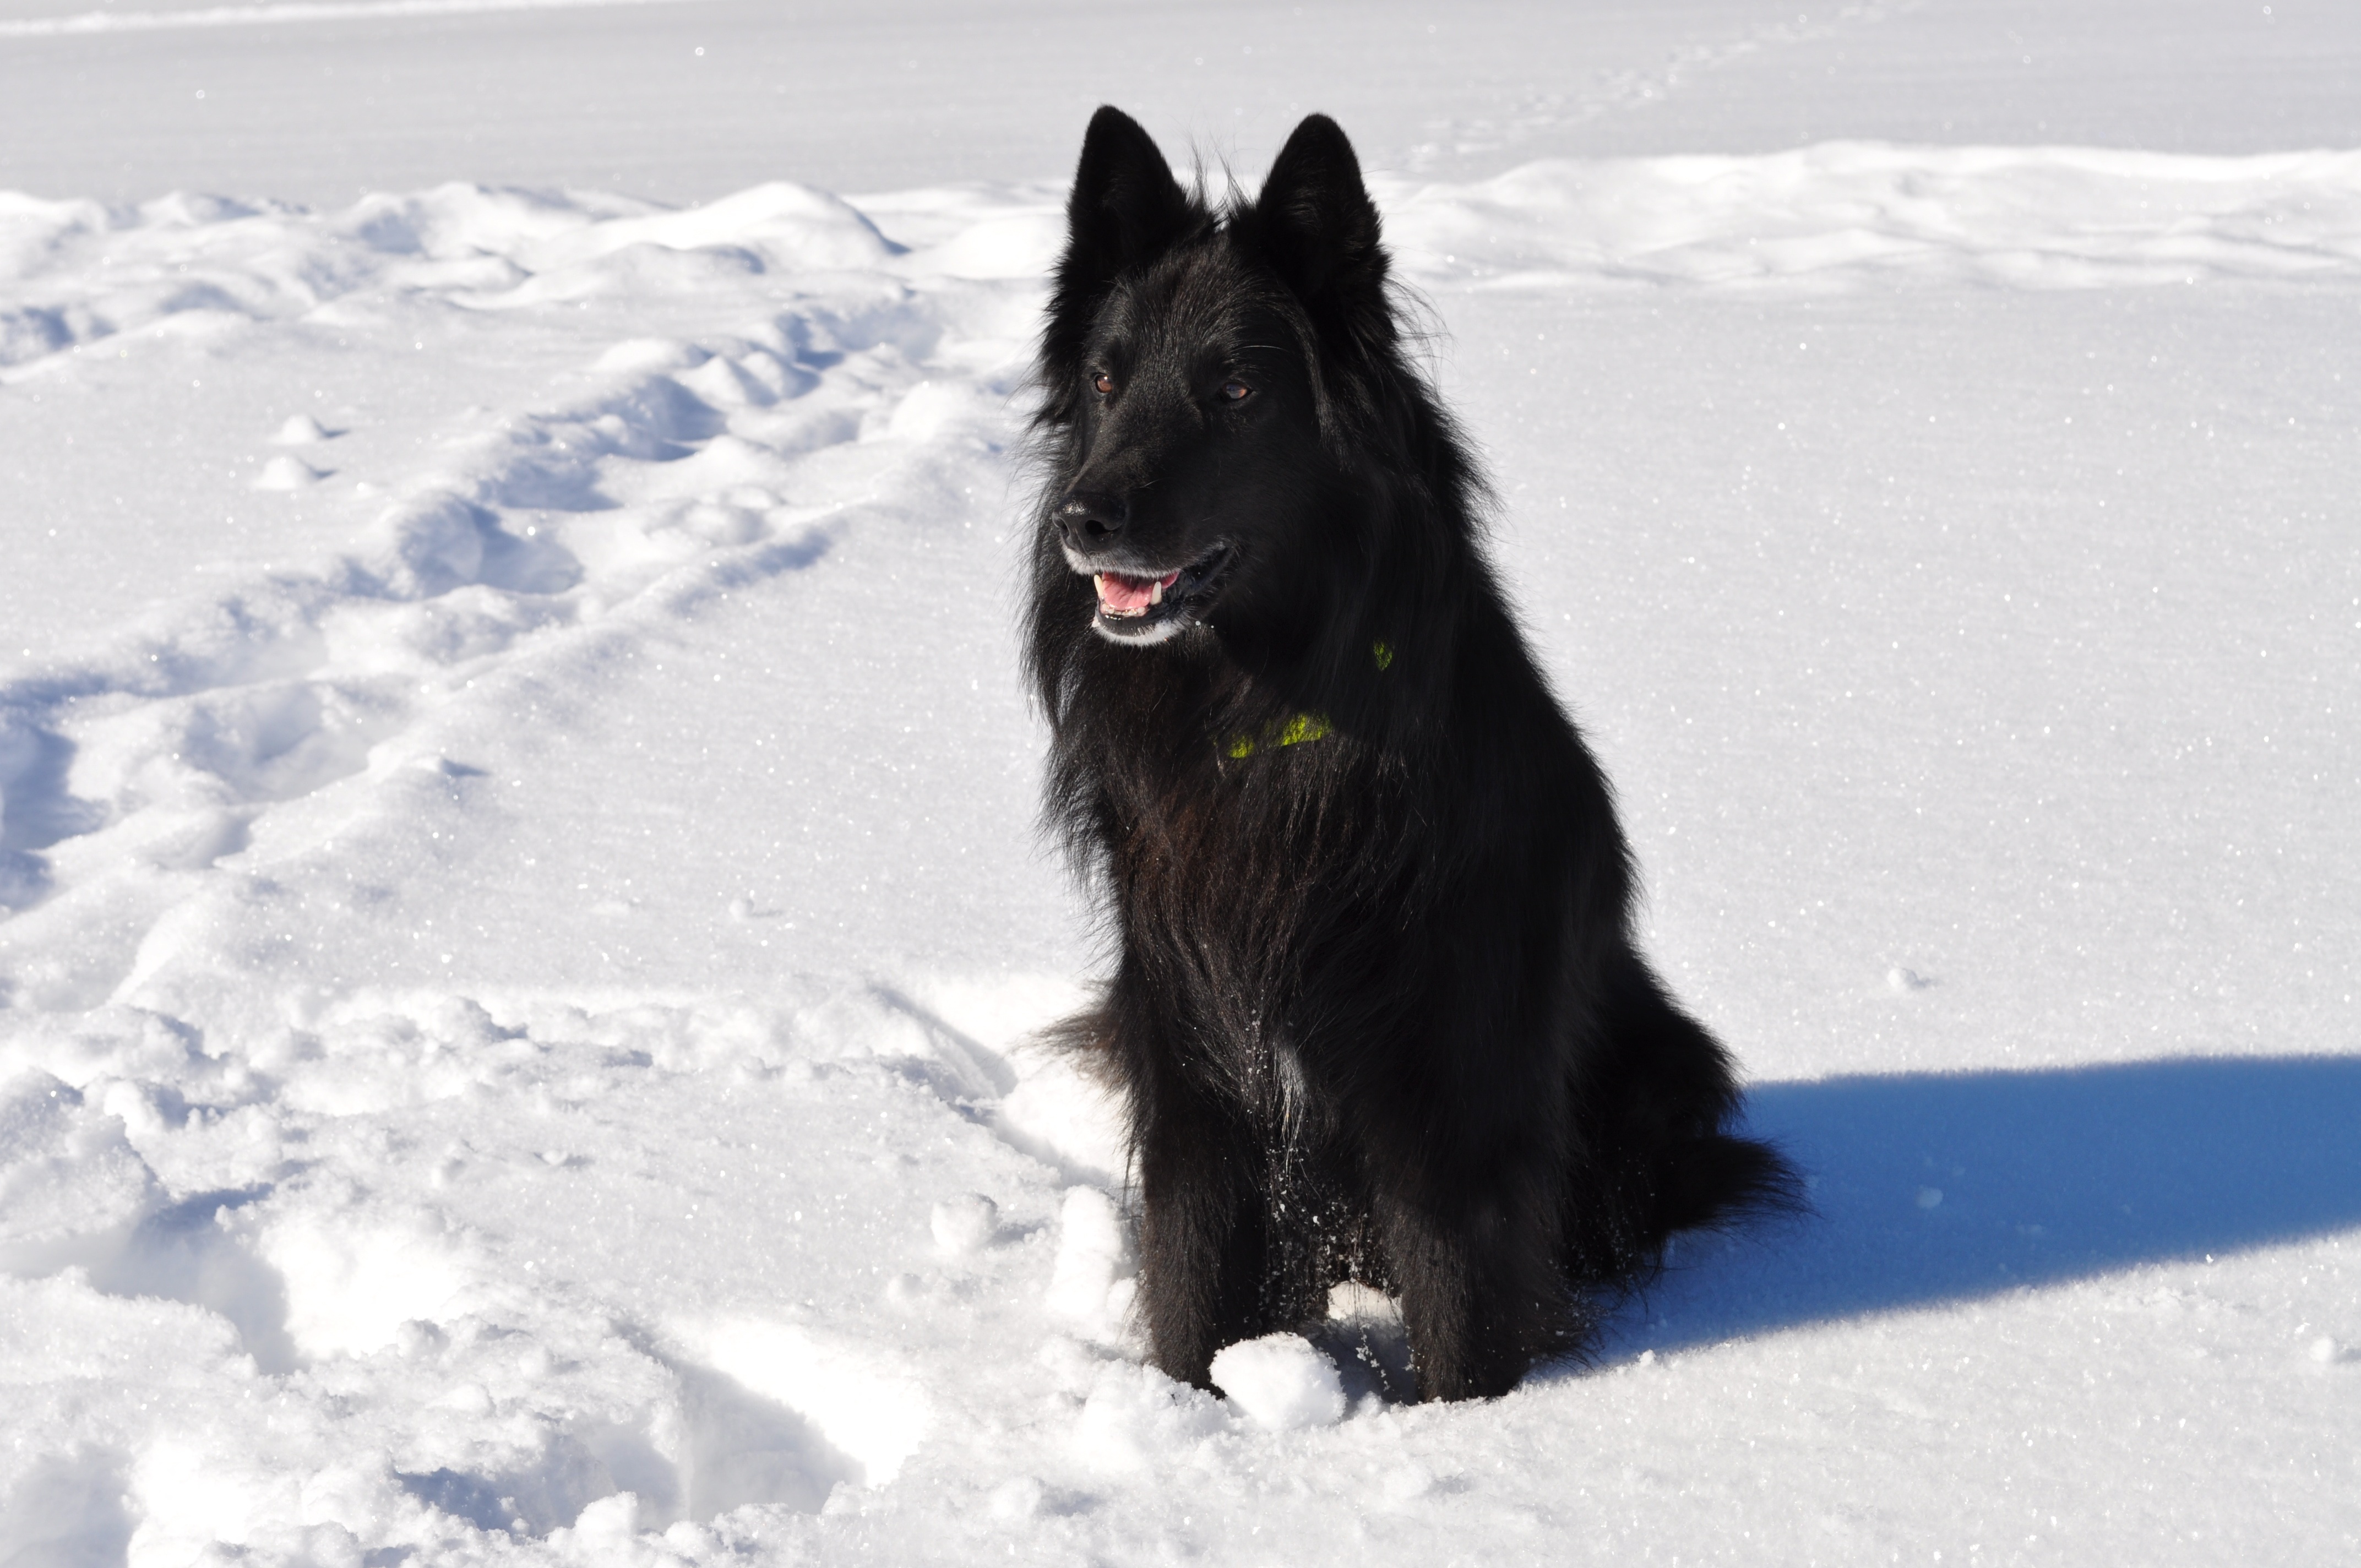
snow, winter, dog, weather, mammal, vertebrate, black forest, pablo, groenendael, dog like mammal, dog breed group, greenland dog, lapponian herder